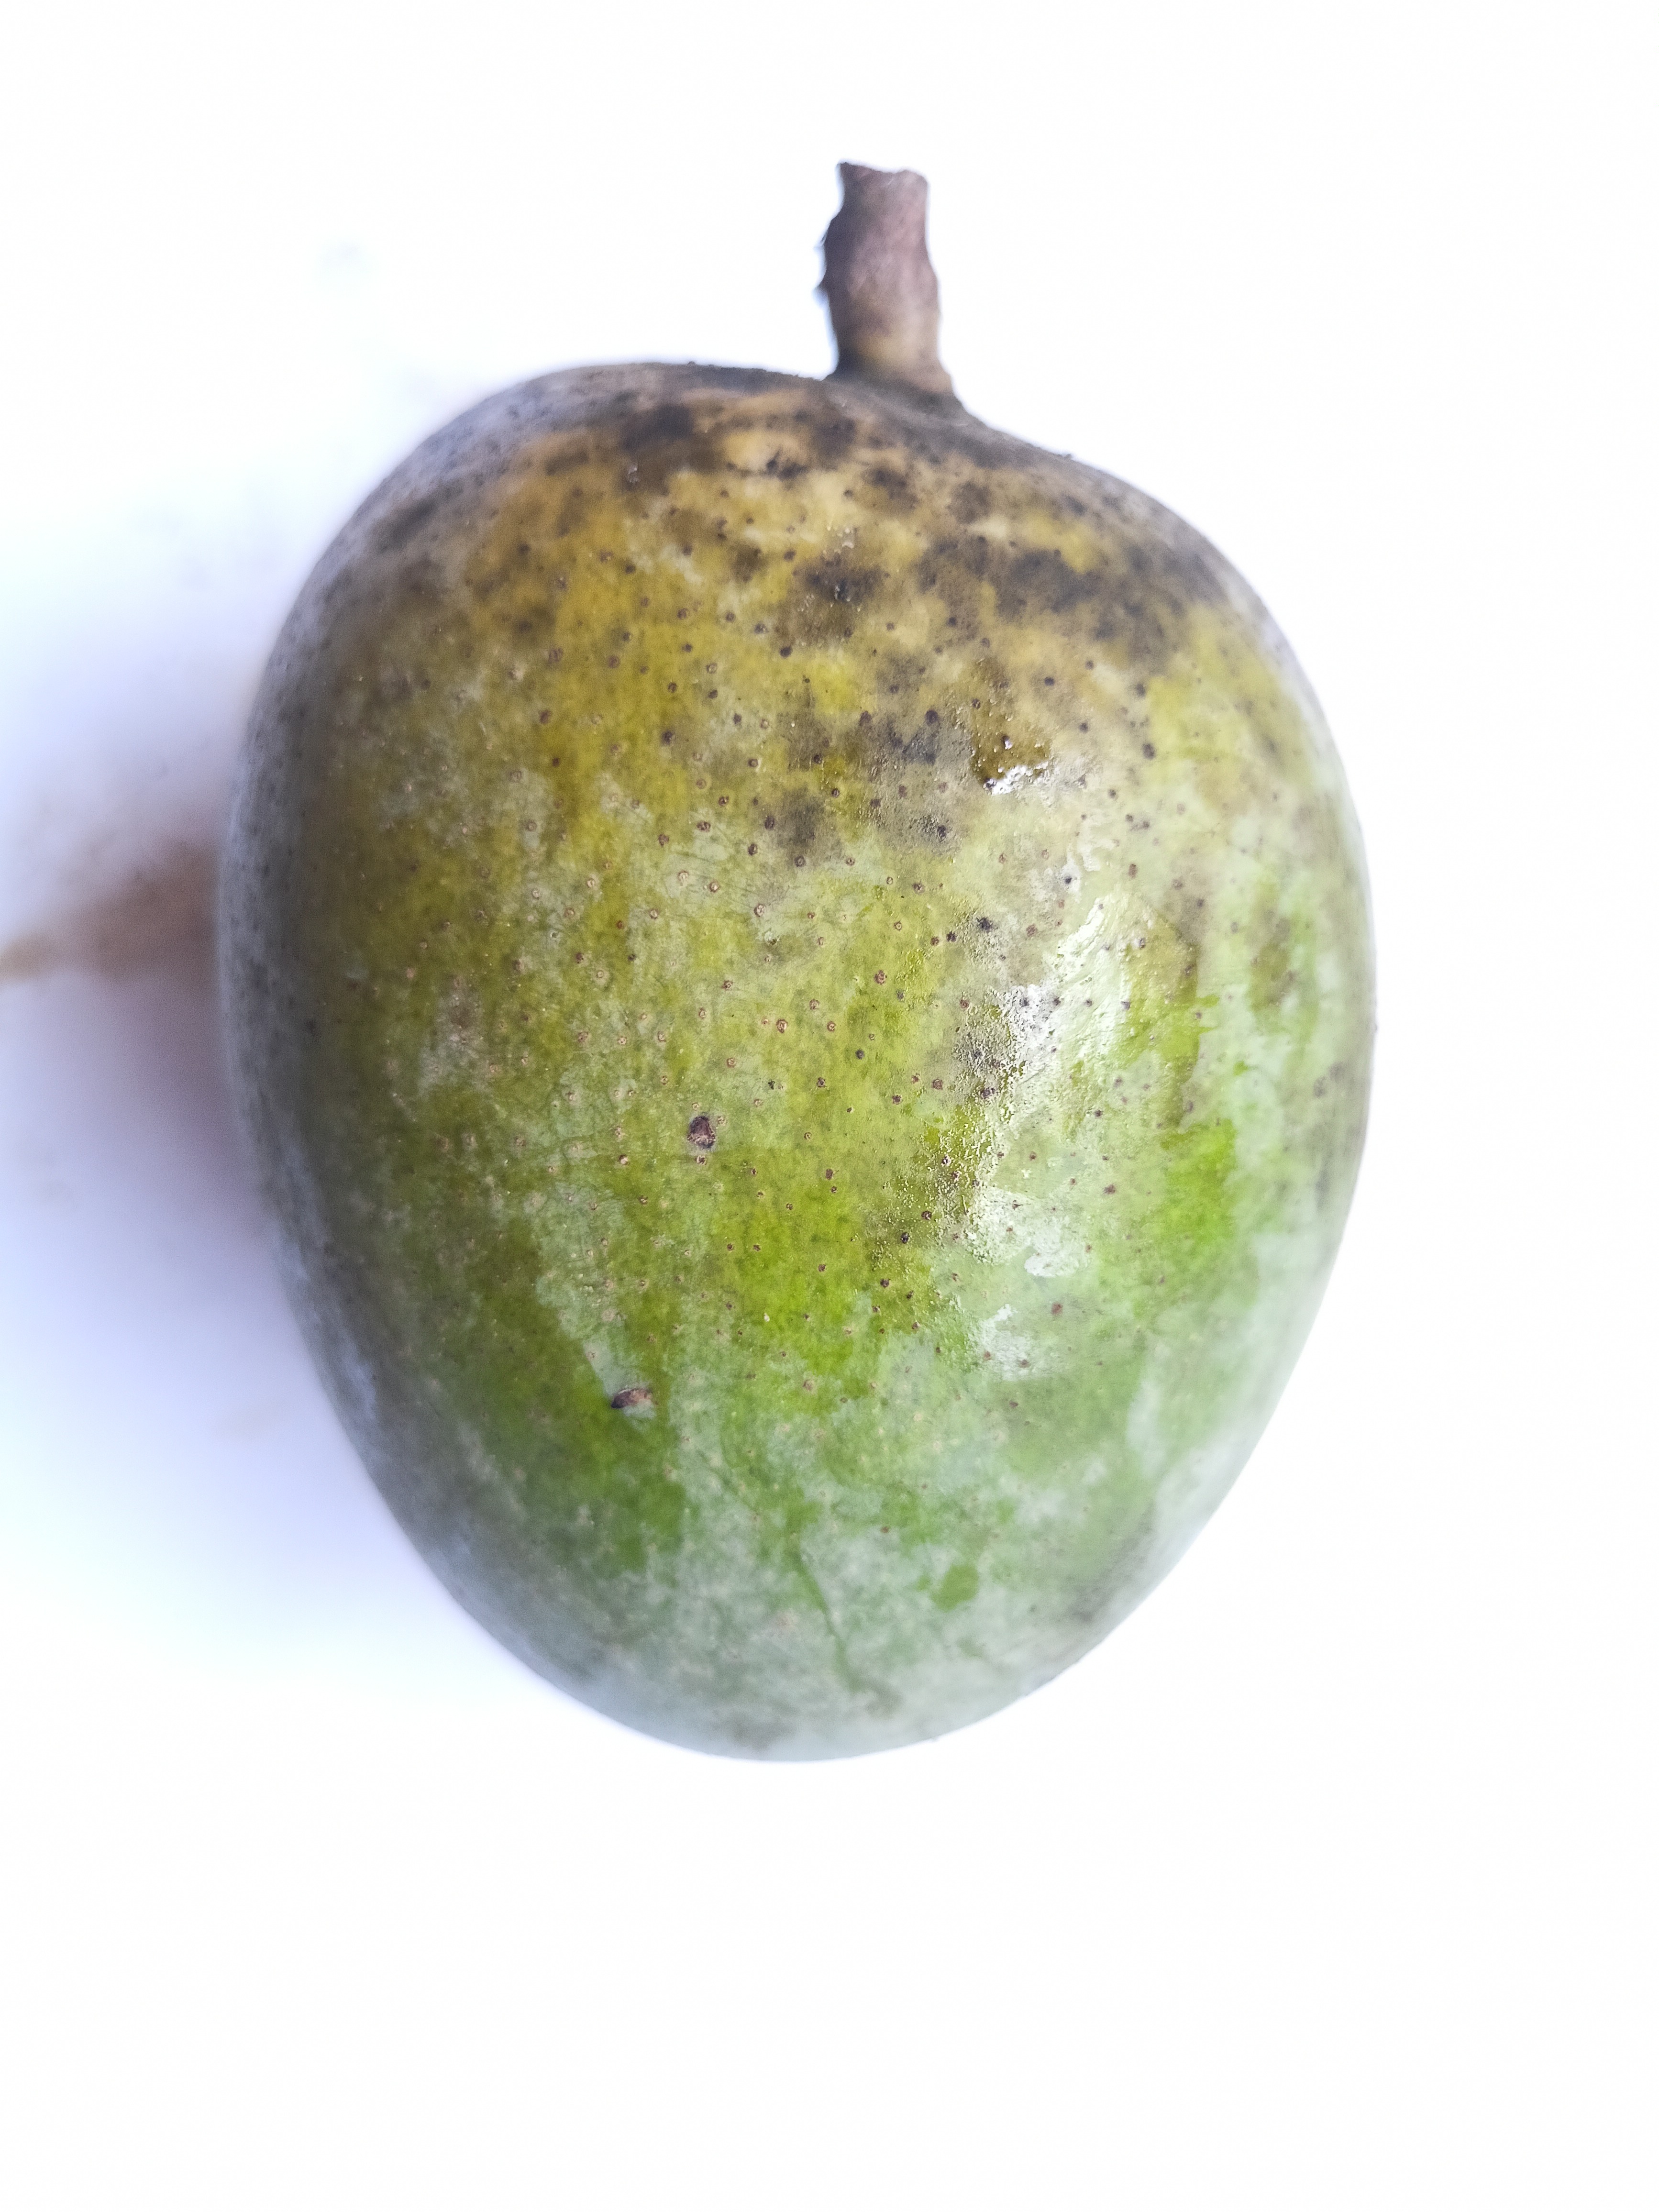
Mango variety: Khrishapat